Seyhan Yildiz

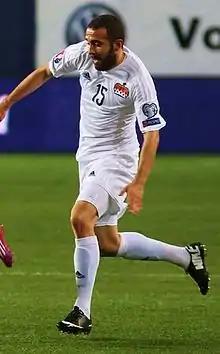

Seyhan Yildiz (born 30 April 1989) is a footballer who plays for FC Ruggell in Liechtenstein. Born in Switzerland, he represented the Liechtenstein national team.